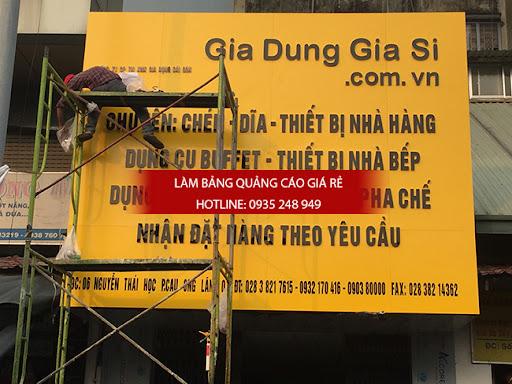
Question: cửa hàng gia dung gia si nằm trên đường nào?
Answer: cửa hàng nằm trên đường nguyễn thái học